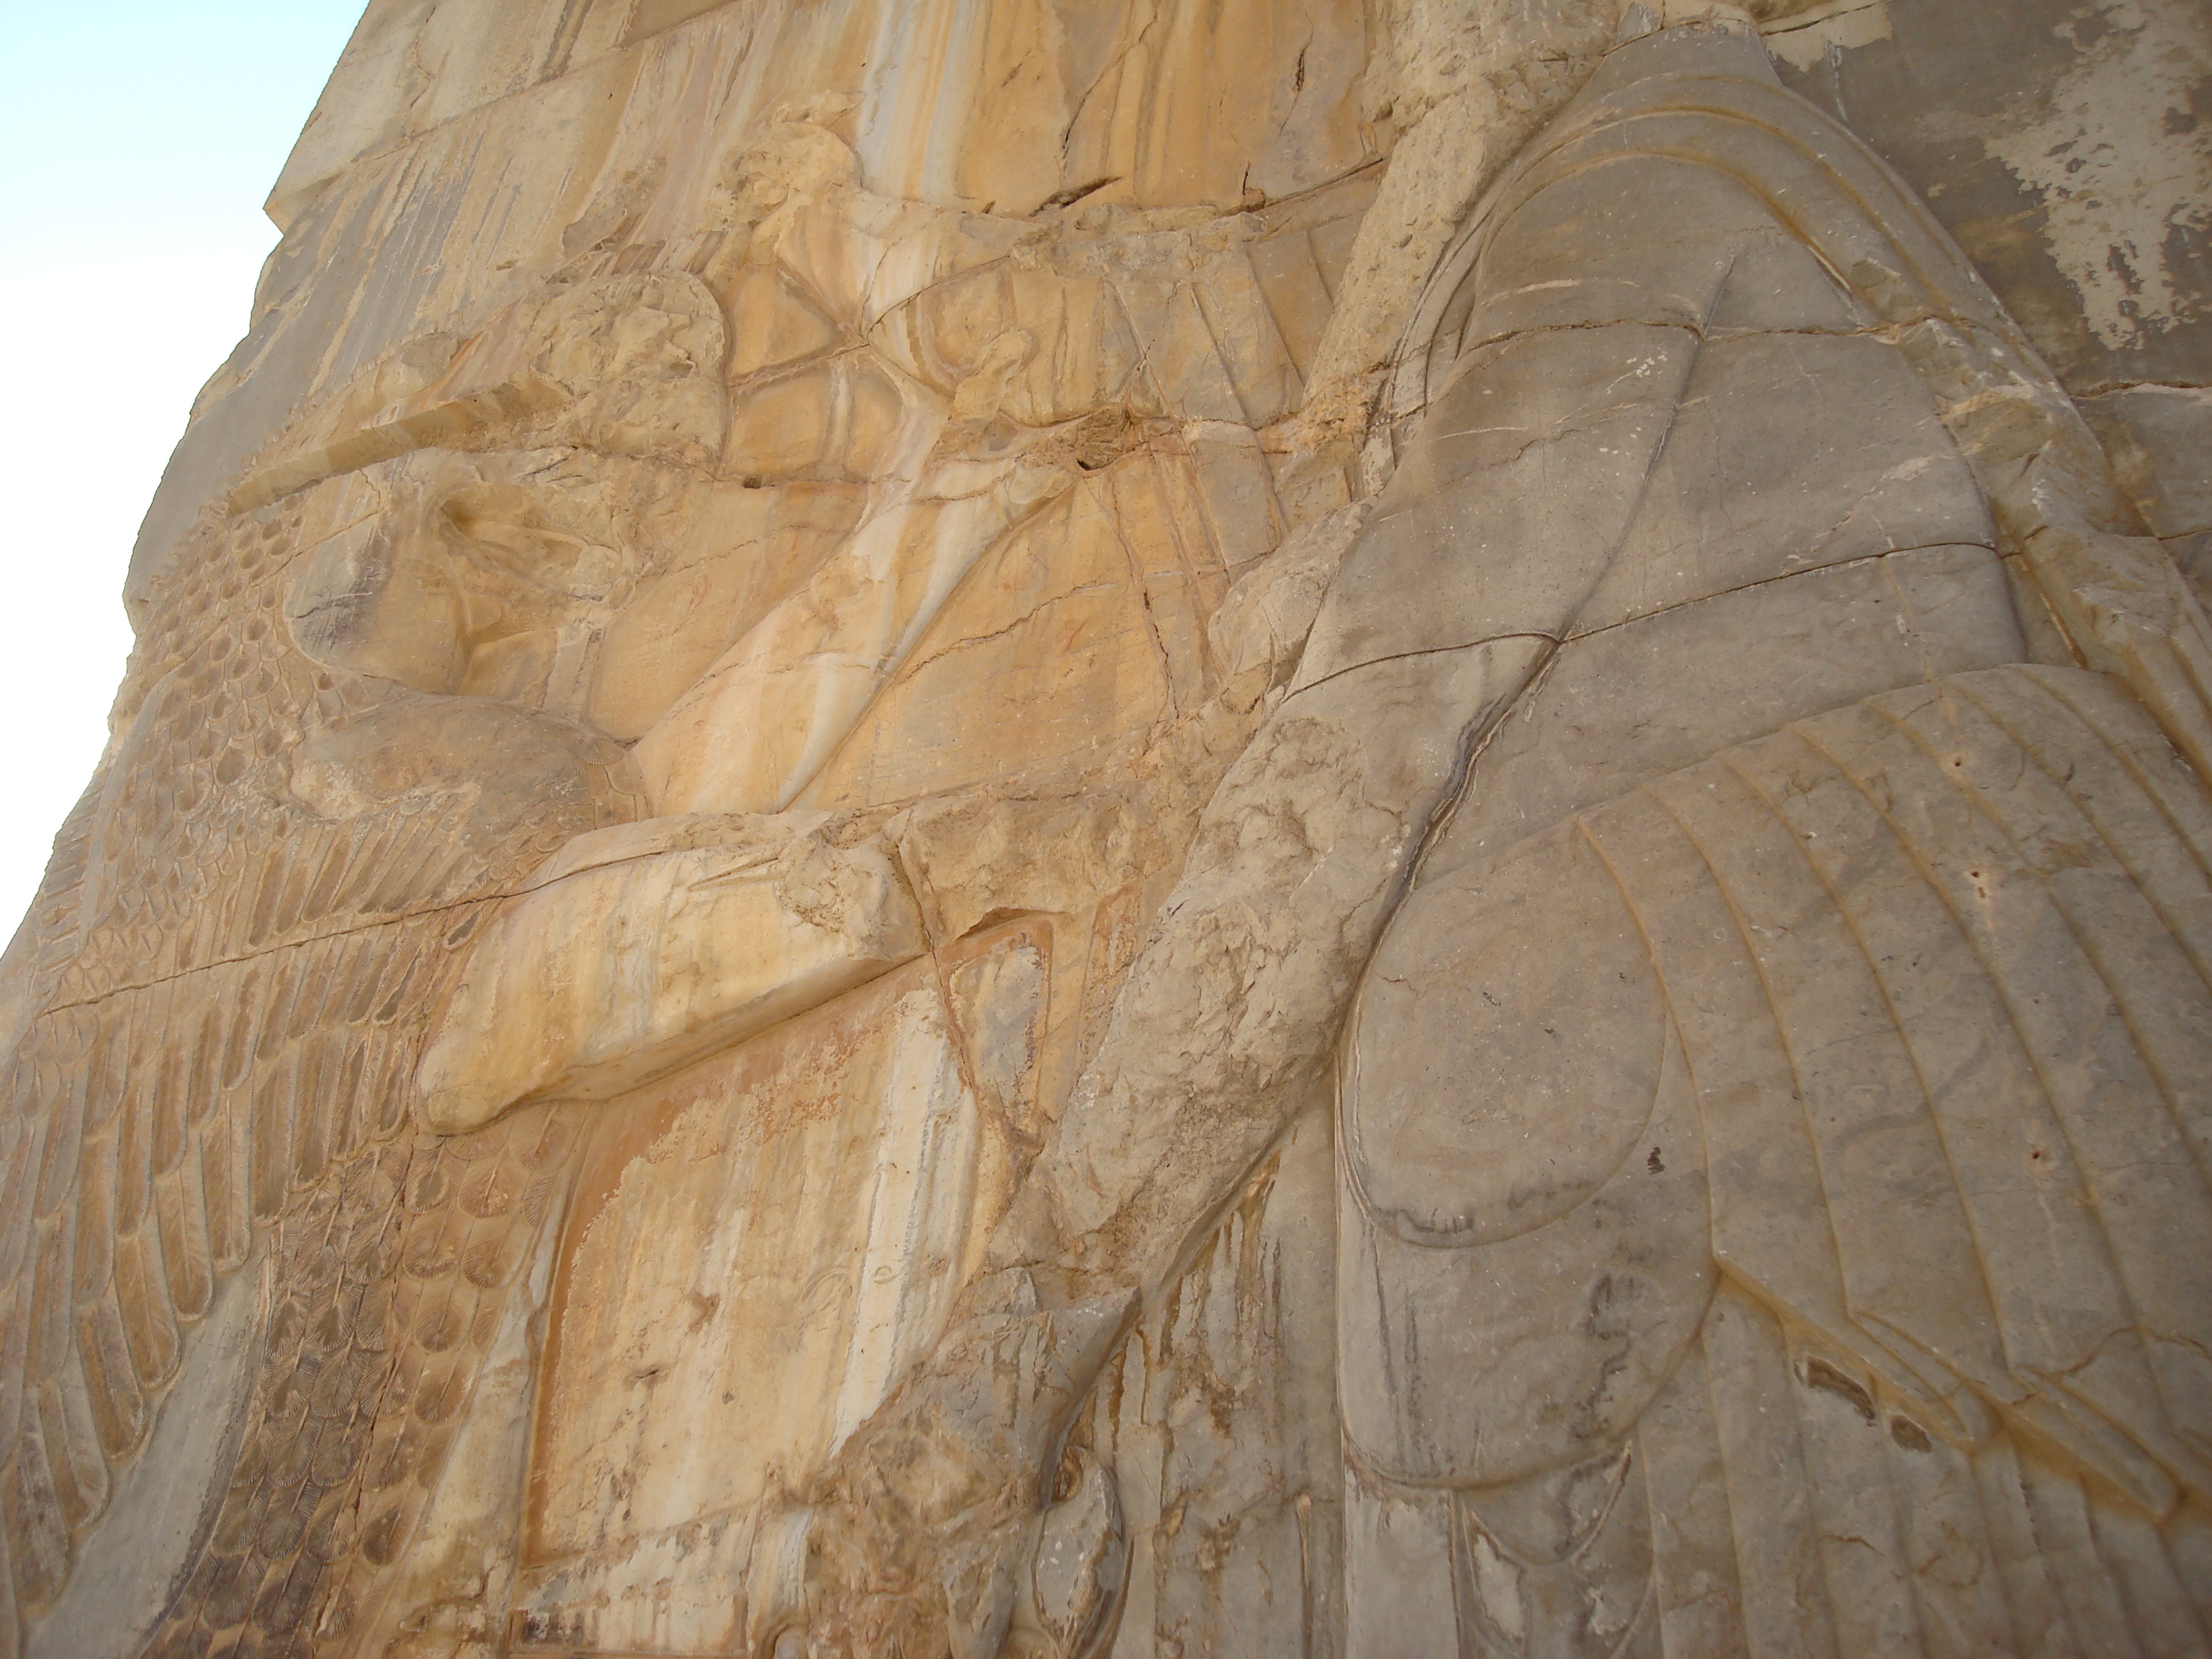
persia, iran, shiraz, Achaemenid, Darius, empire, Cyrus, ancient, ancient history, rock, carving, stone carving, relief, geology, formation, history, wadi, sculpture, archaeological site, outcrop, bedrock, arch, monument, fault, sand, canyon, historic site, landscape, limestone